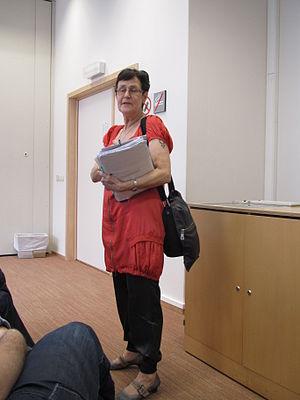
Les Parlementaires internationaux pour la Papouasie occidentale sont un groupe de parlementaires et d'anciens parlementaires de quinze pays, unis pour promouvoir et demander la reconnaissance par l'Organisation des Nations unies du droit à l'autodétermination de la population de Papouasie occidentale, territoire sous souveraineté indonésienne.
Cet article présente la liste des députés européens de Suède pour la mandature 2009-2014, élus lors des élections européennes de 2009 en Suède
Eva-Britt Svensson, née le 5 décembre 1946 à Värnamo, est une femme politique suédoise, députée européenne de 2004 à 2014. Elle est membre du Parti de gauche et vice-présidente du groupe GUE/NGL.